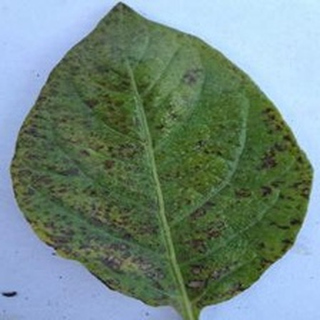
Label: potato_early_blight